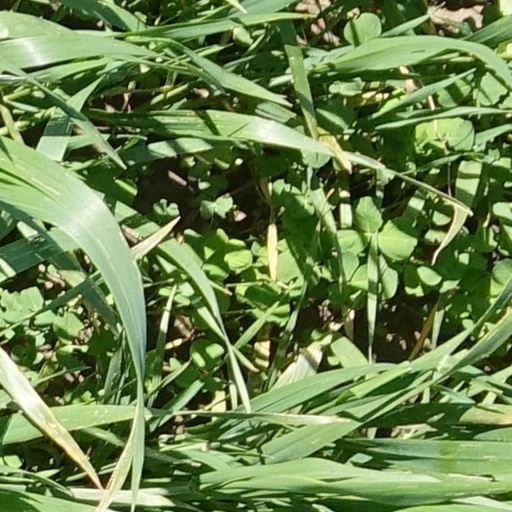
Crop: wheat